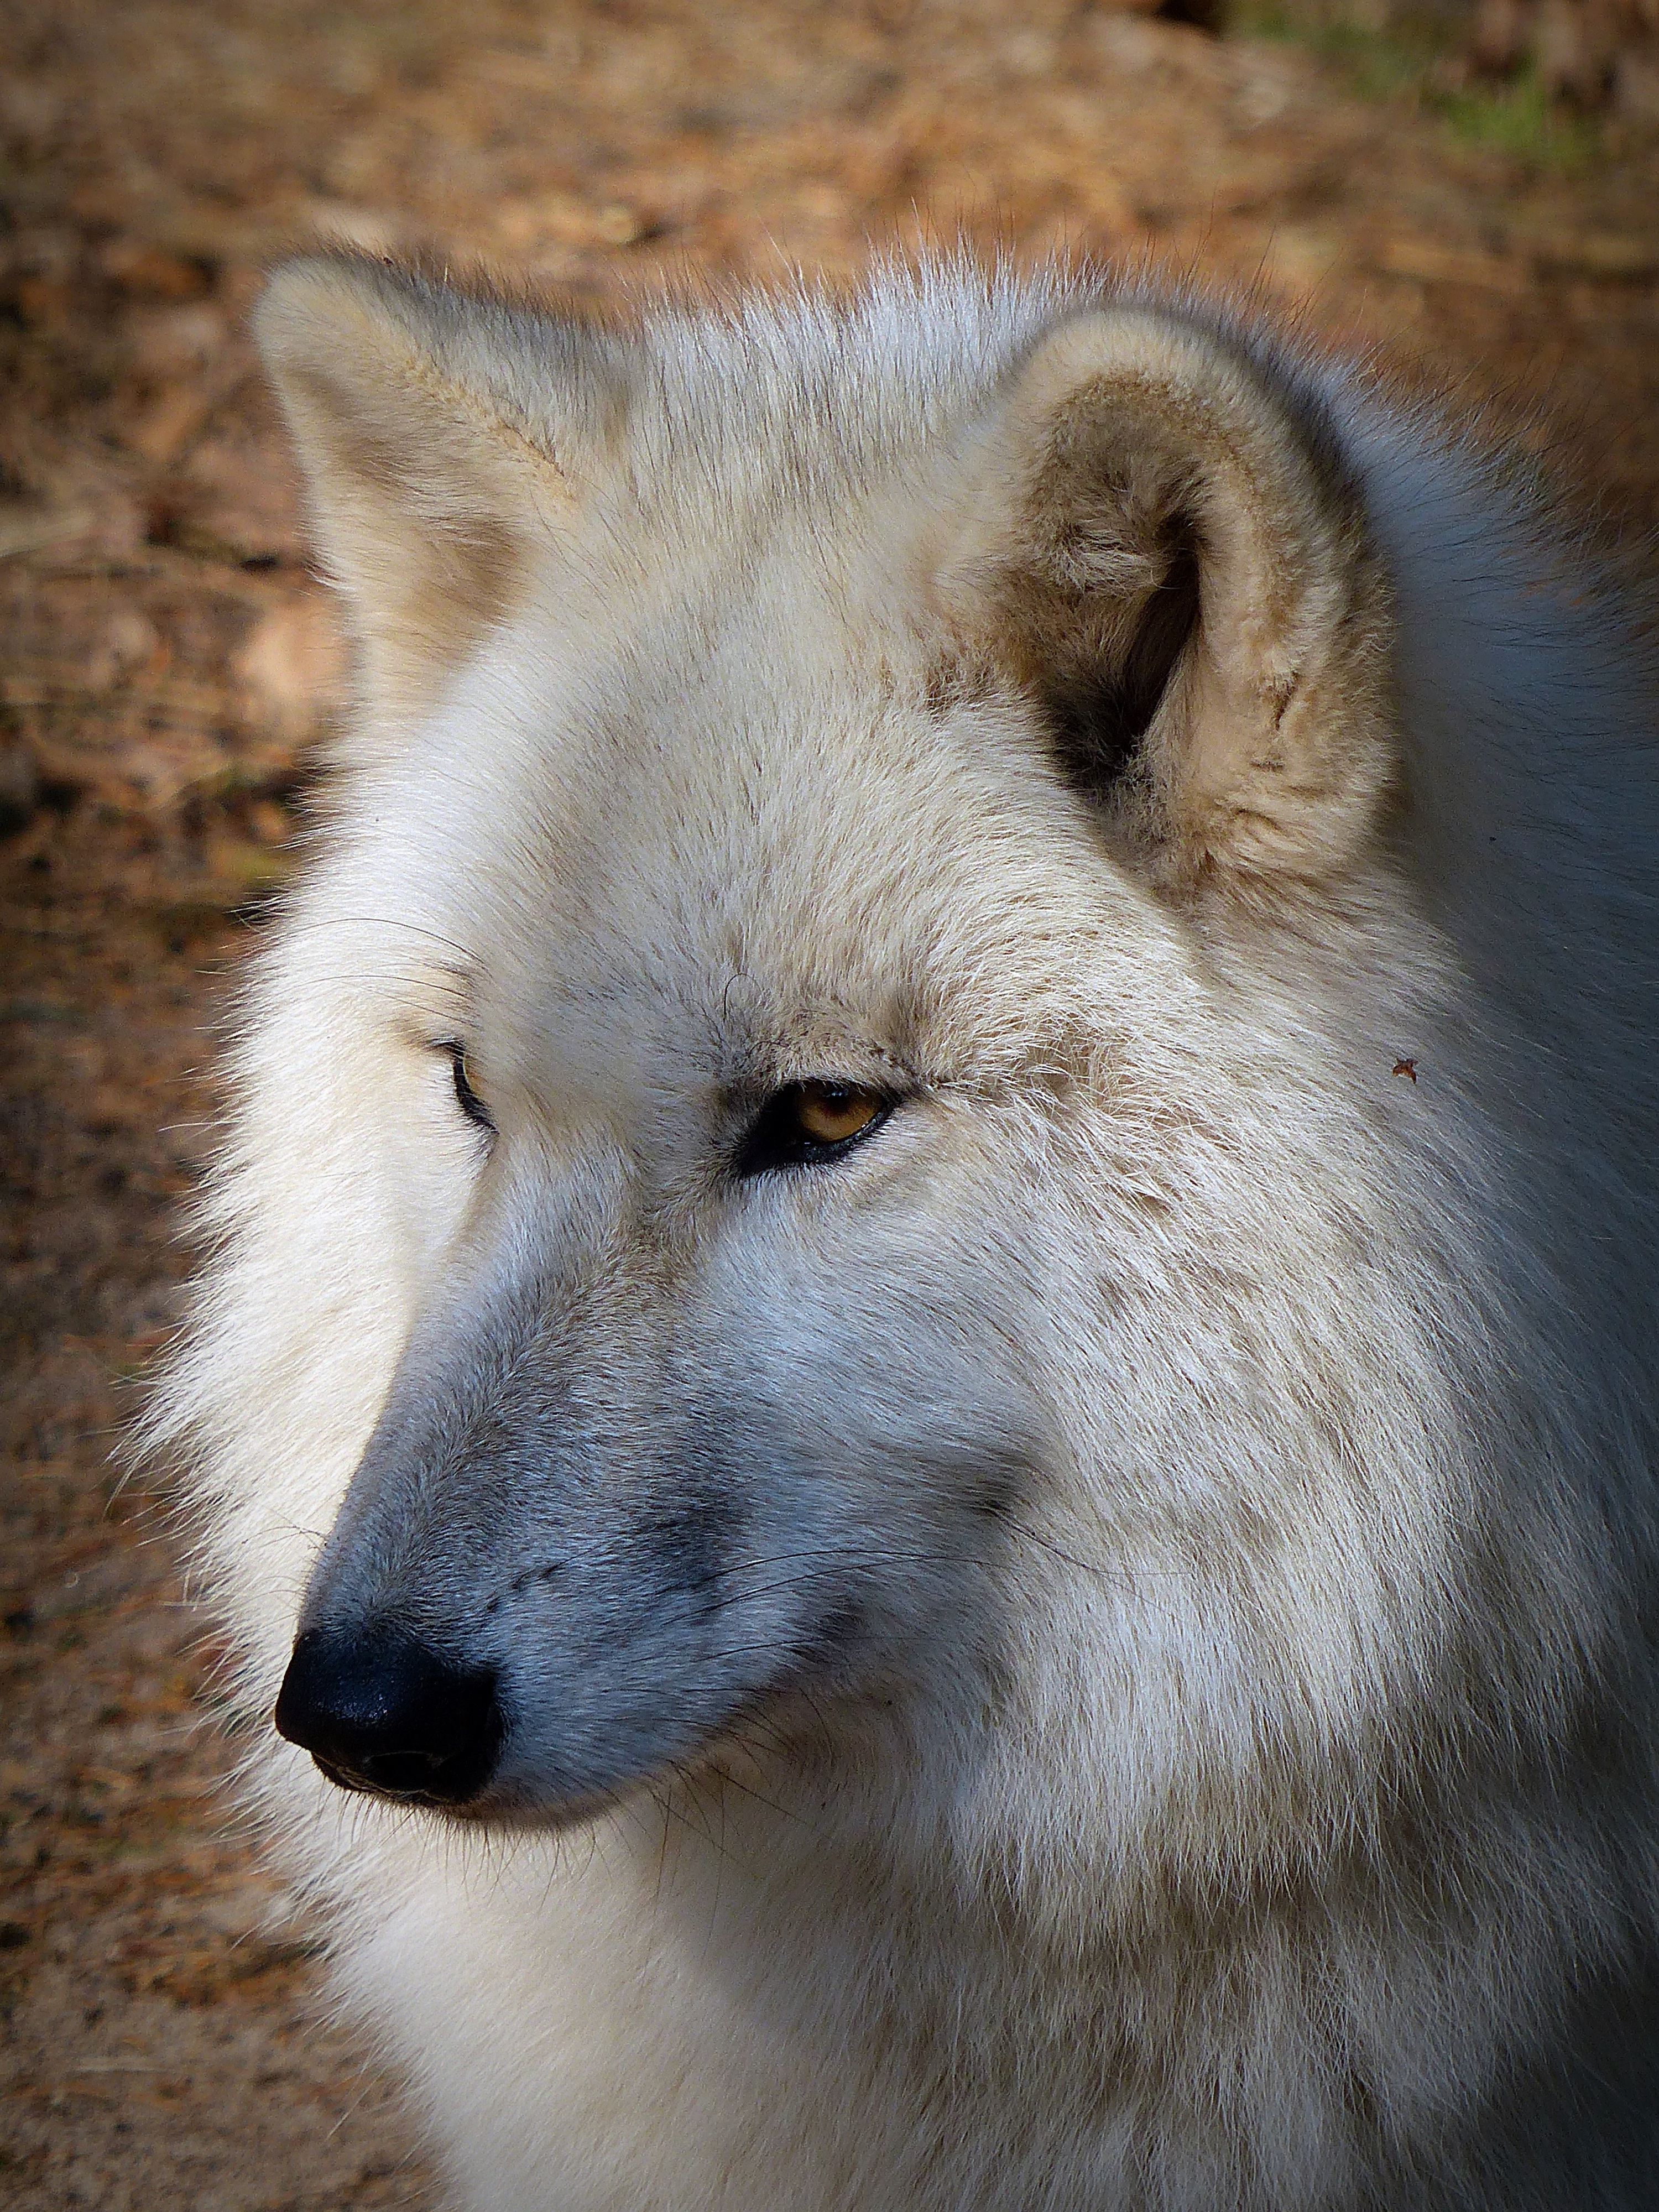
animal, wildlife, mammal, wolf, predator, fauna, close up, wild animal, endangered, vertebrate, animal world, wildlife photography, forest dwellers, carnivores, pack animal, hundeartig, dog like mammal, carnivoran, dog breed group, greenland dog, canis lupus tundrarum